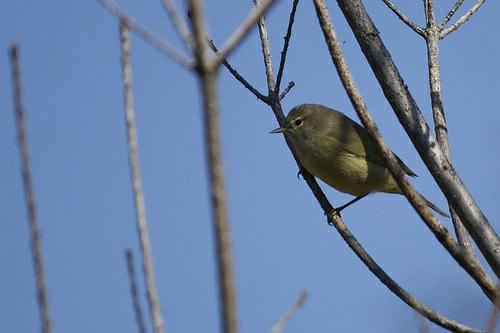
A photo of a orange crowned warbler